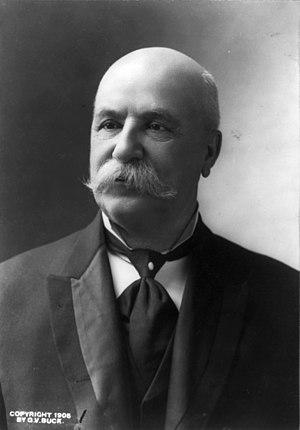
Le New Hampshire élit deux membres du Sénat des États-Unis : un sénateur de classe 2 et un sénateur de classe 3.